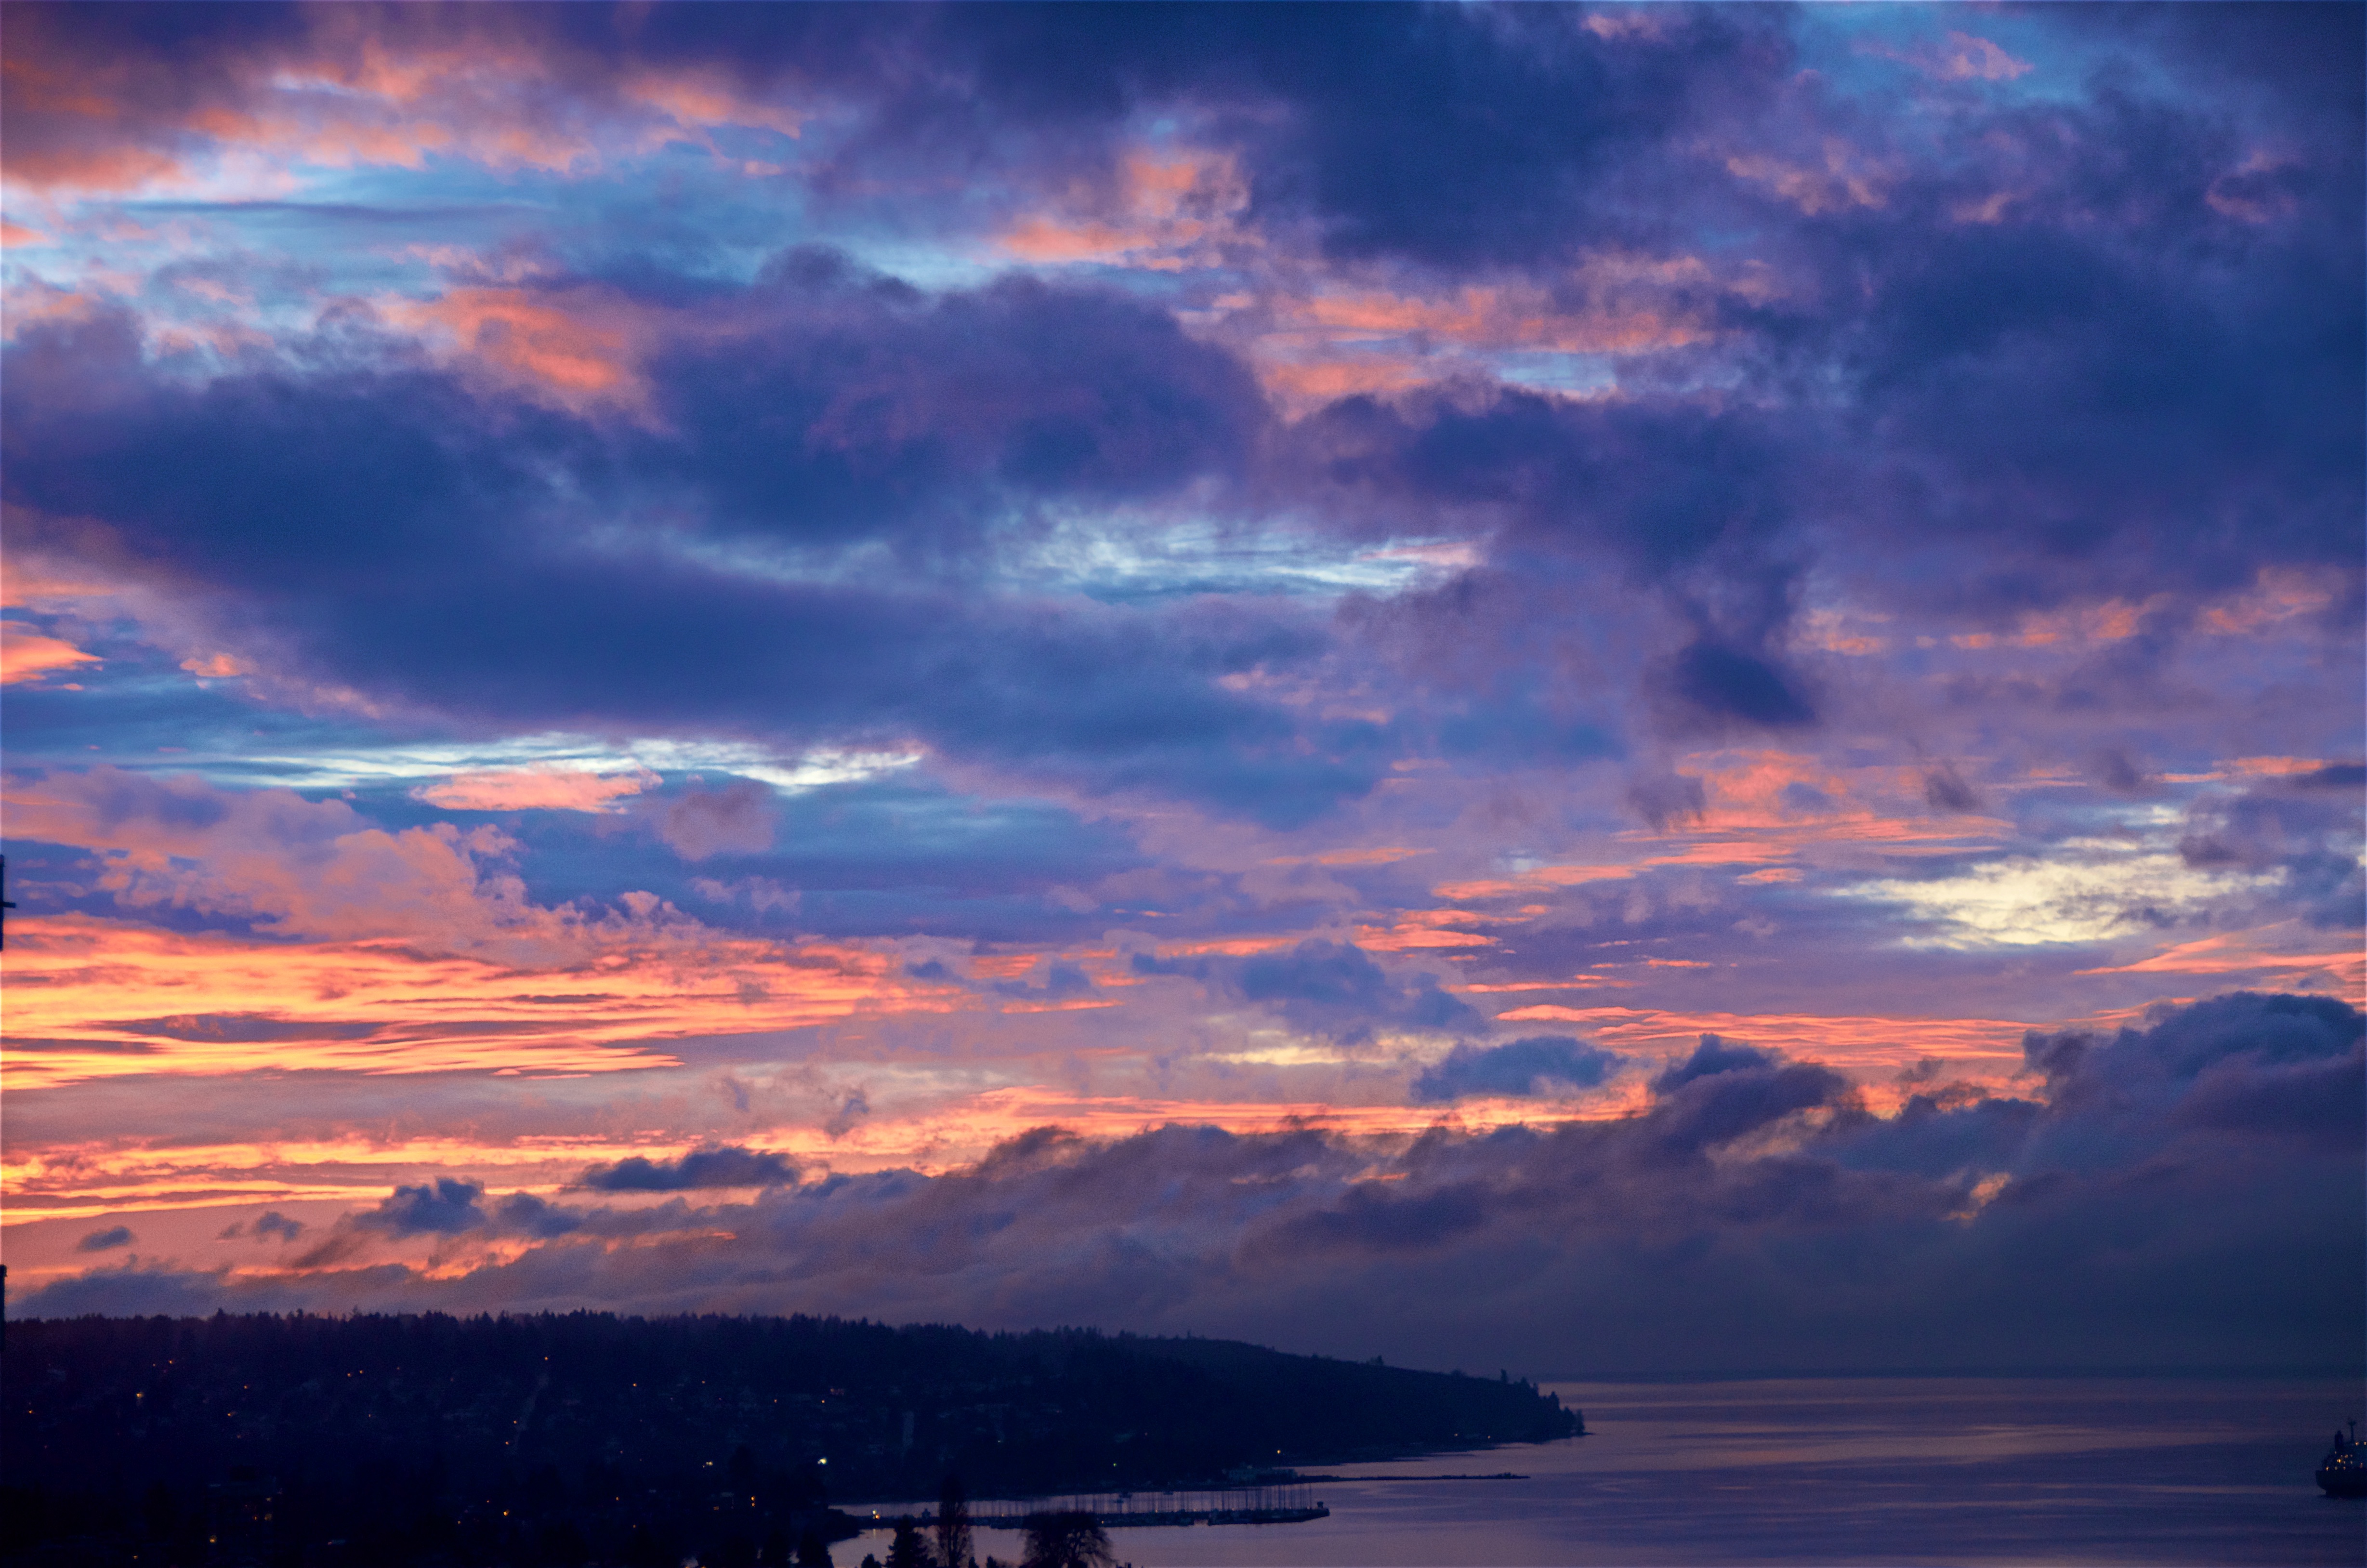
sea, horizon, cloud, sky, sunrise, sunset, morning, dawn, atmosphere, dusk, evening, reflection, loch, afterglow, meteorological phenomenon, red sky at morning